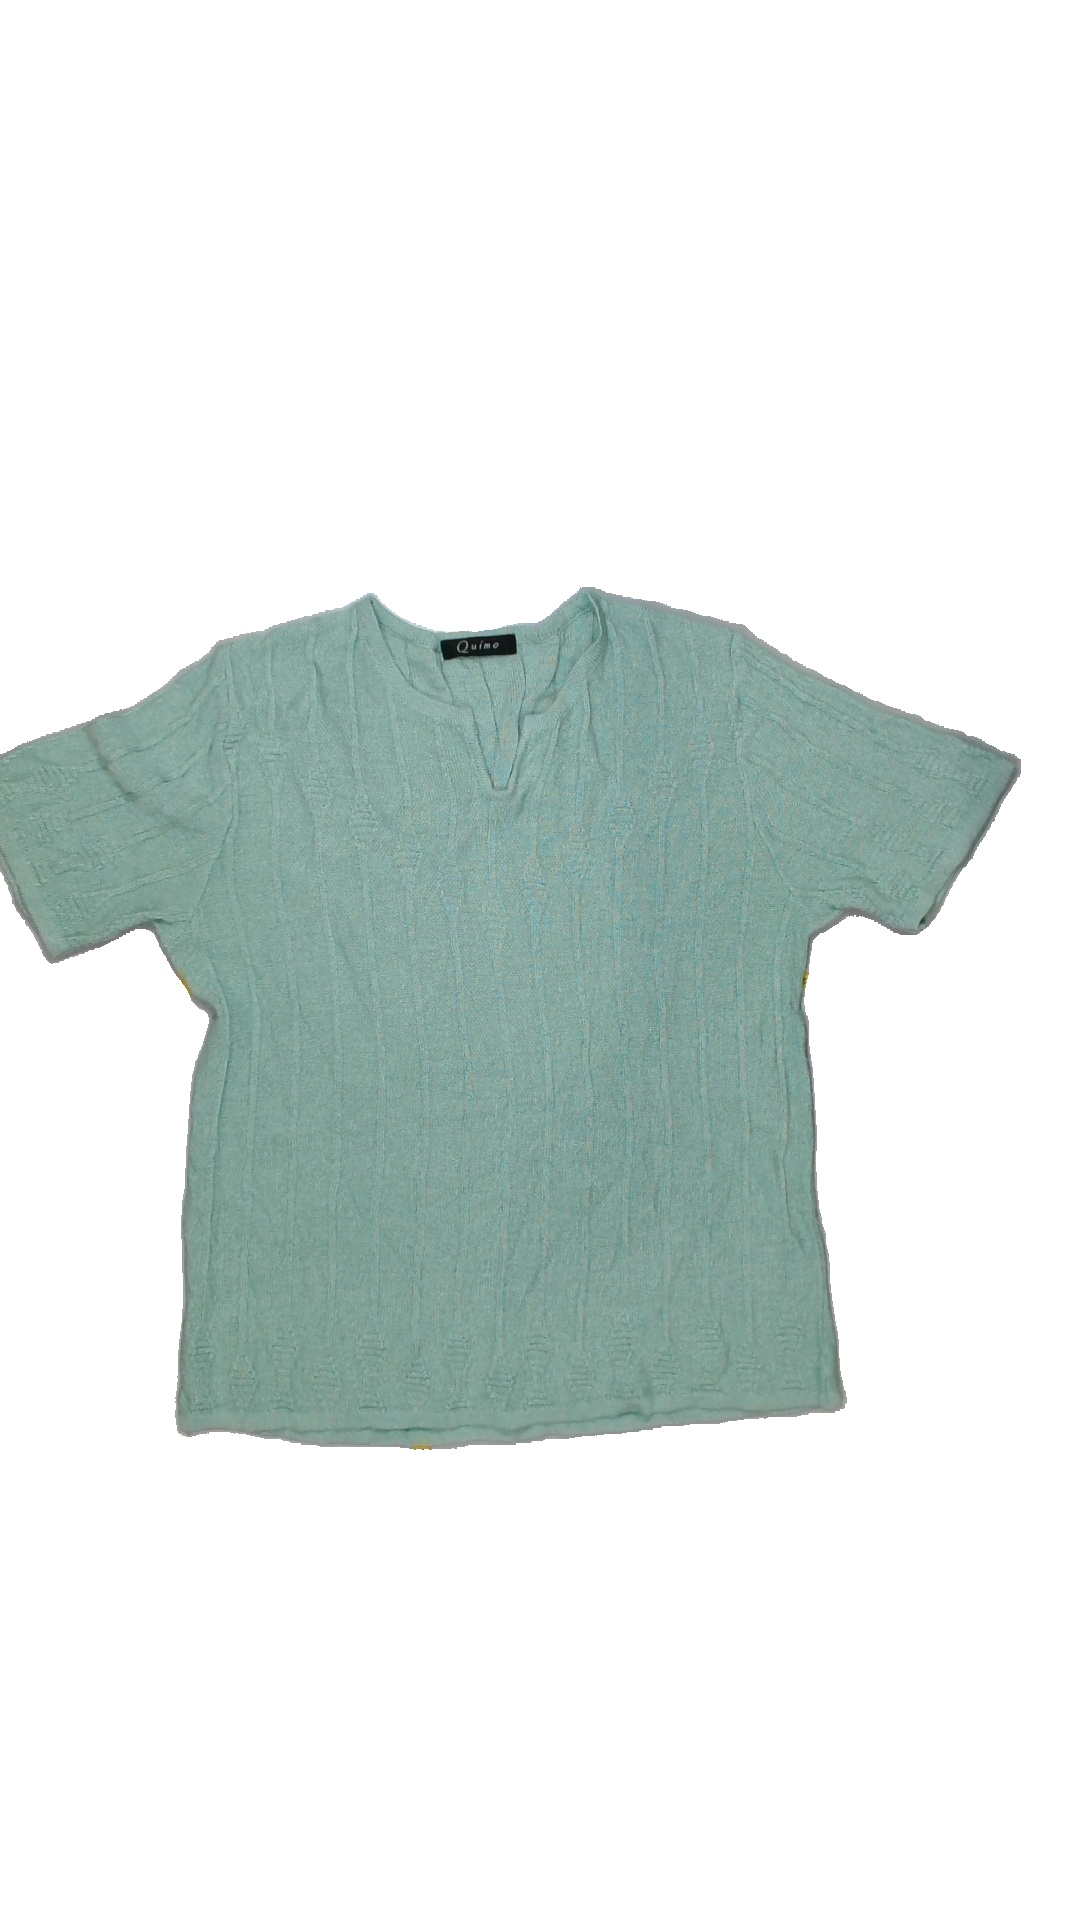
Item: Sweater (Ladies)
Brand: Not Applicable
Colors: Green
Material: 100%acryl
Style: No trend
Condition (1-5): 3
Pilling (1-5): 3
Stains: No
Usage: Export
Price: <50